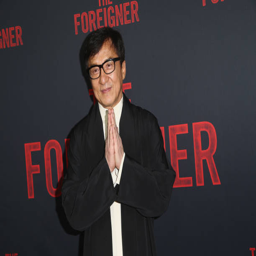
martial artist attends the premiere .